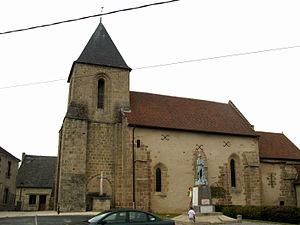
Saint-Agnant-de-Versillat est une commune française située dans le département de la Creuse, en région Nouvelle-Aquitaine.
Cet article recense les monuments historiques de la Creuse, en France.